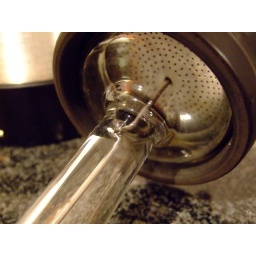
I've not seen this in a glass siphon vac pot before. [DSCF5055]